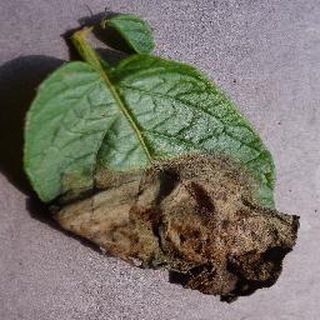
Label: potato_late_blight